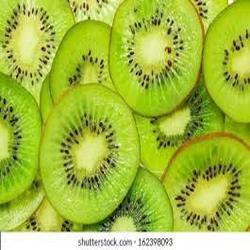
Label: Kiwi